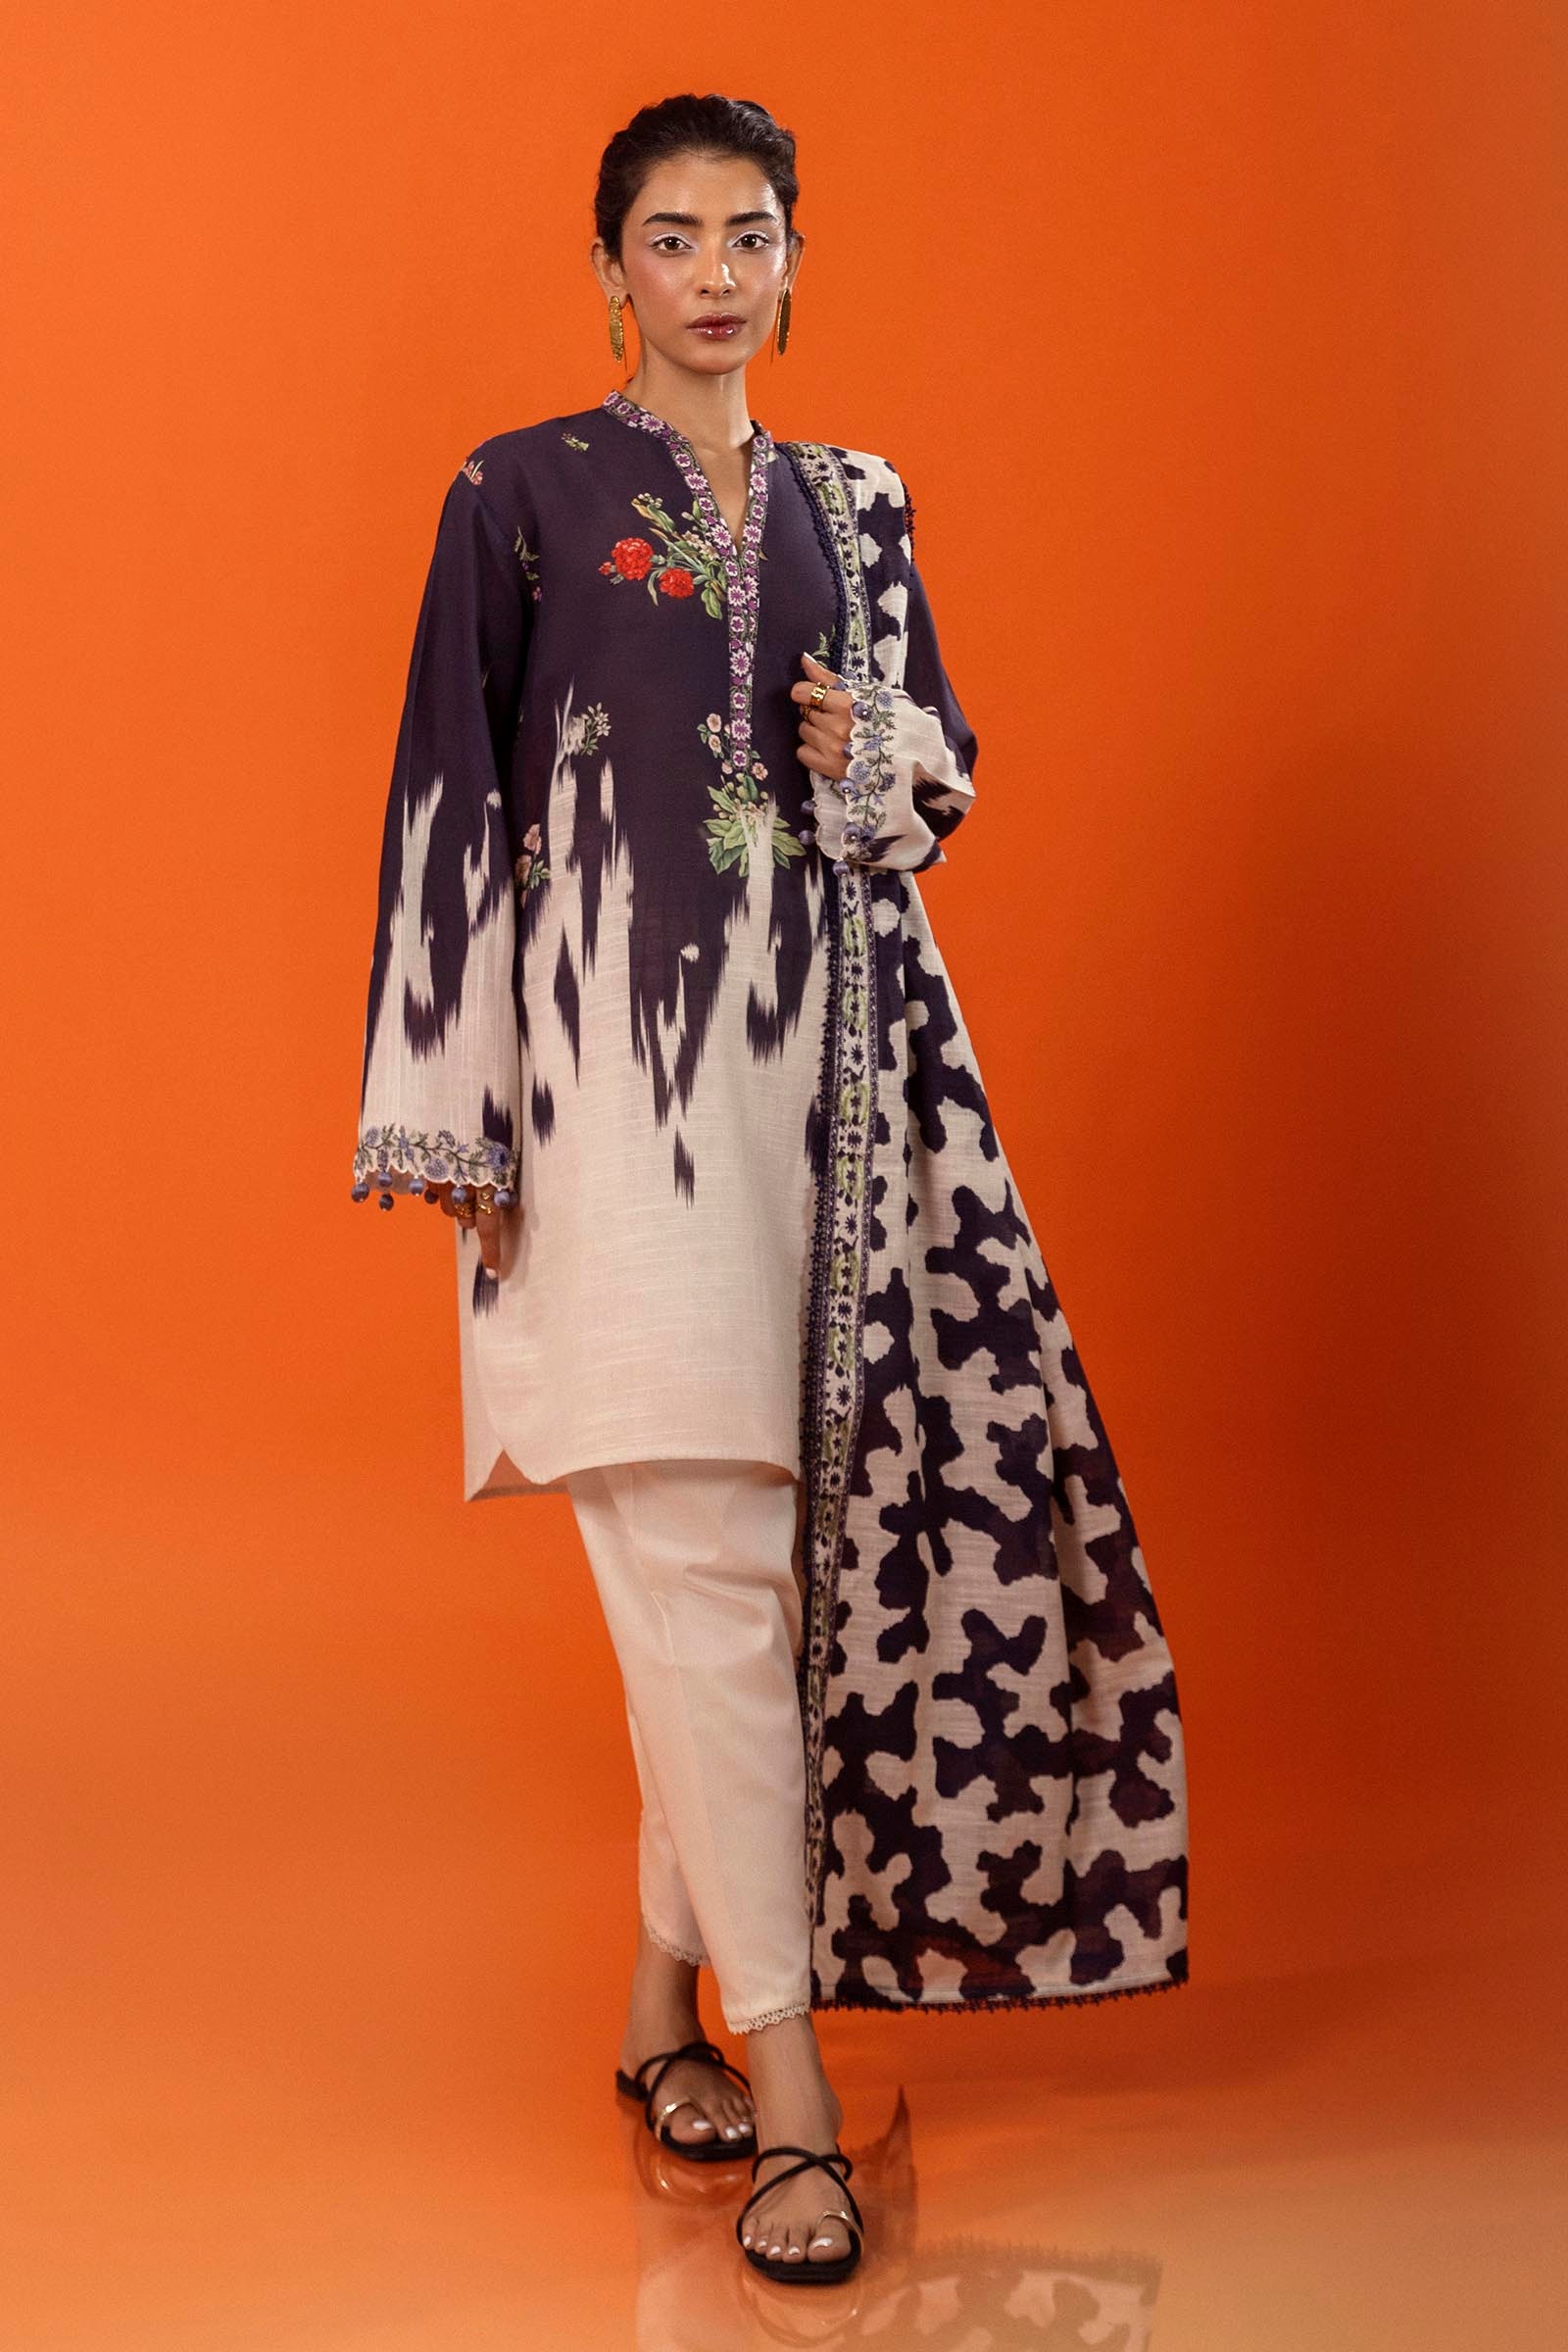
navy multi embroidered salwar suit